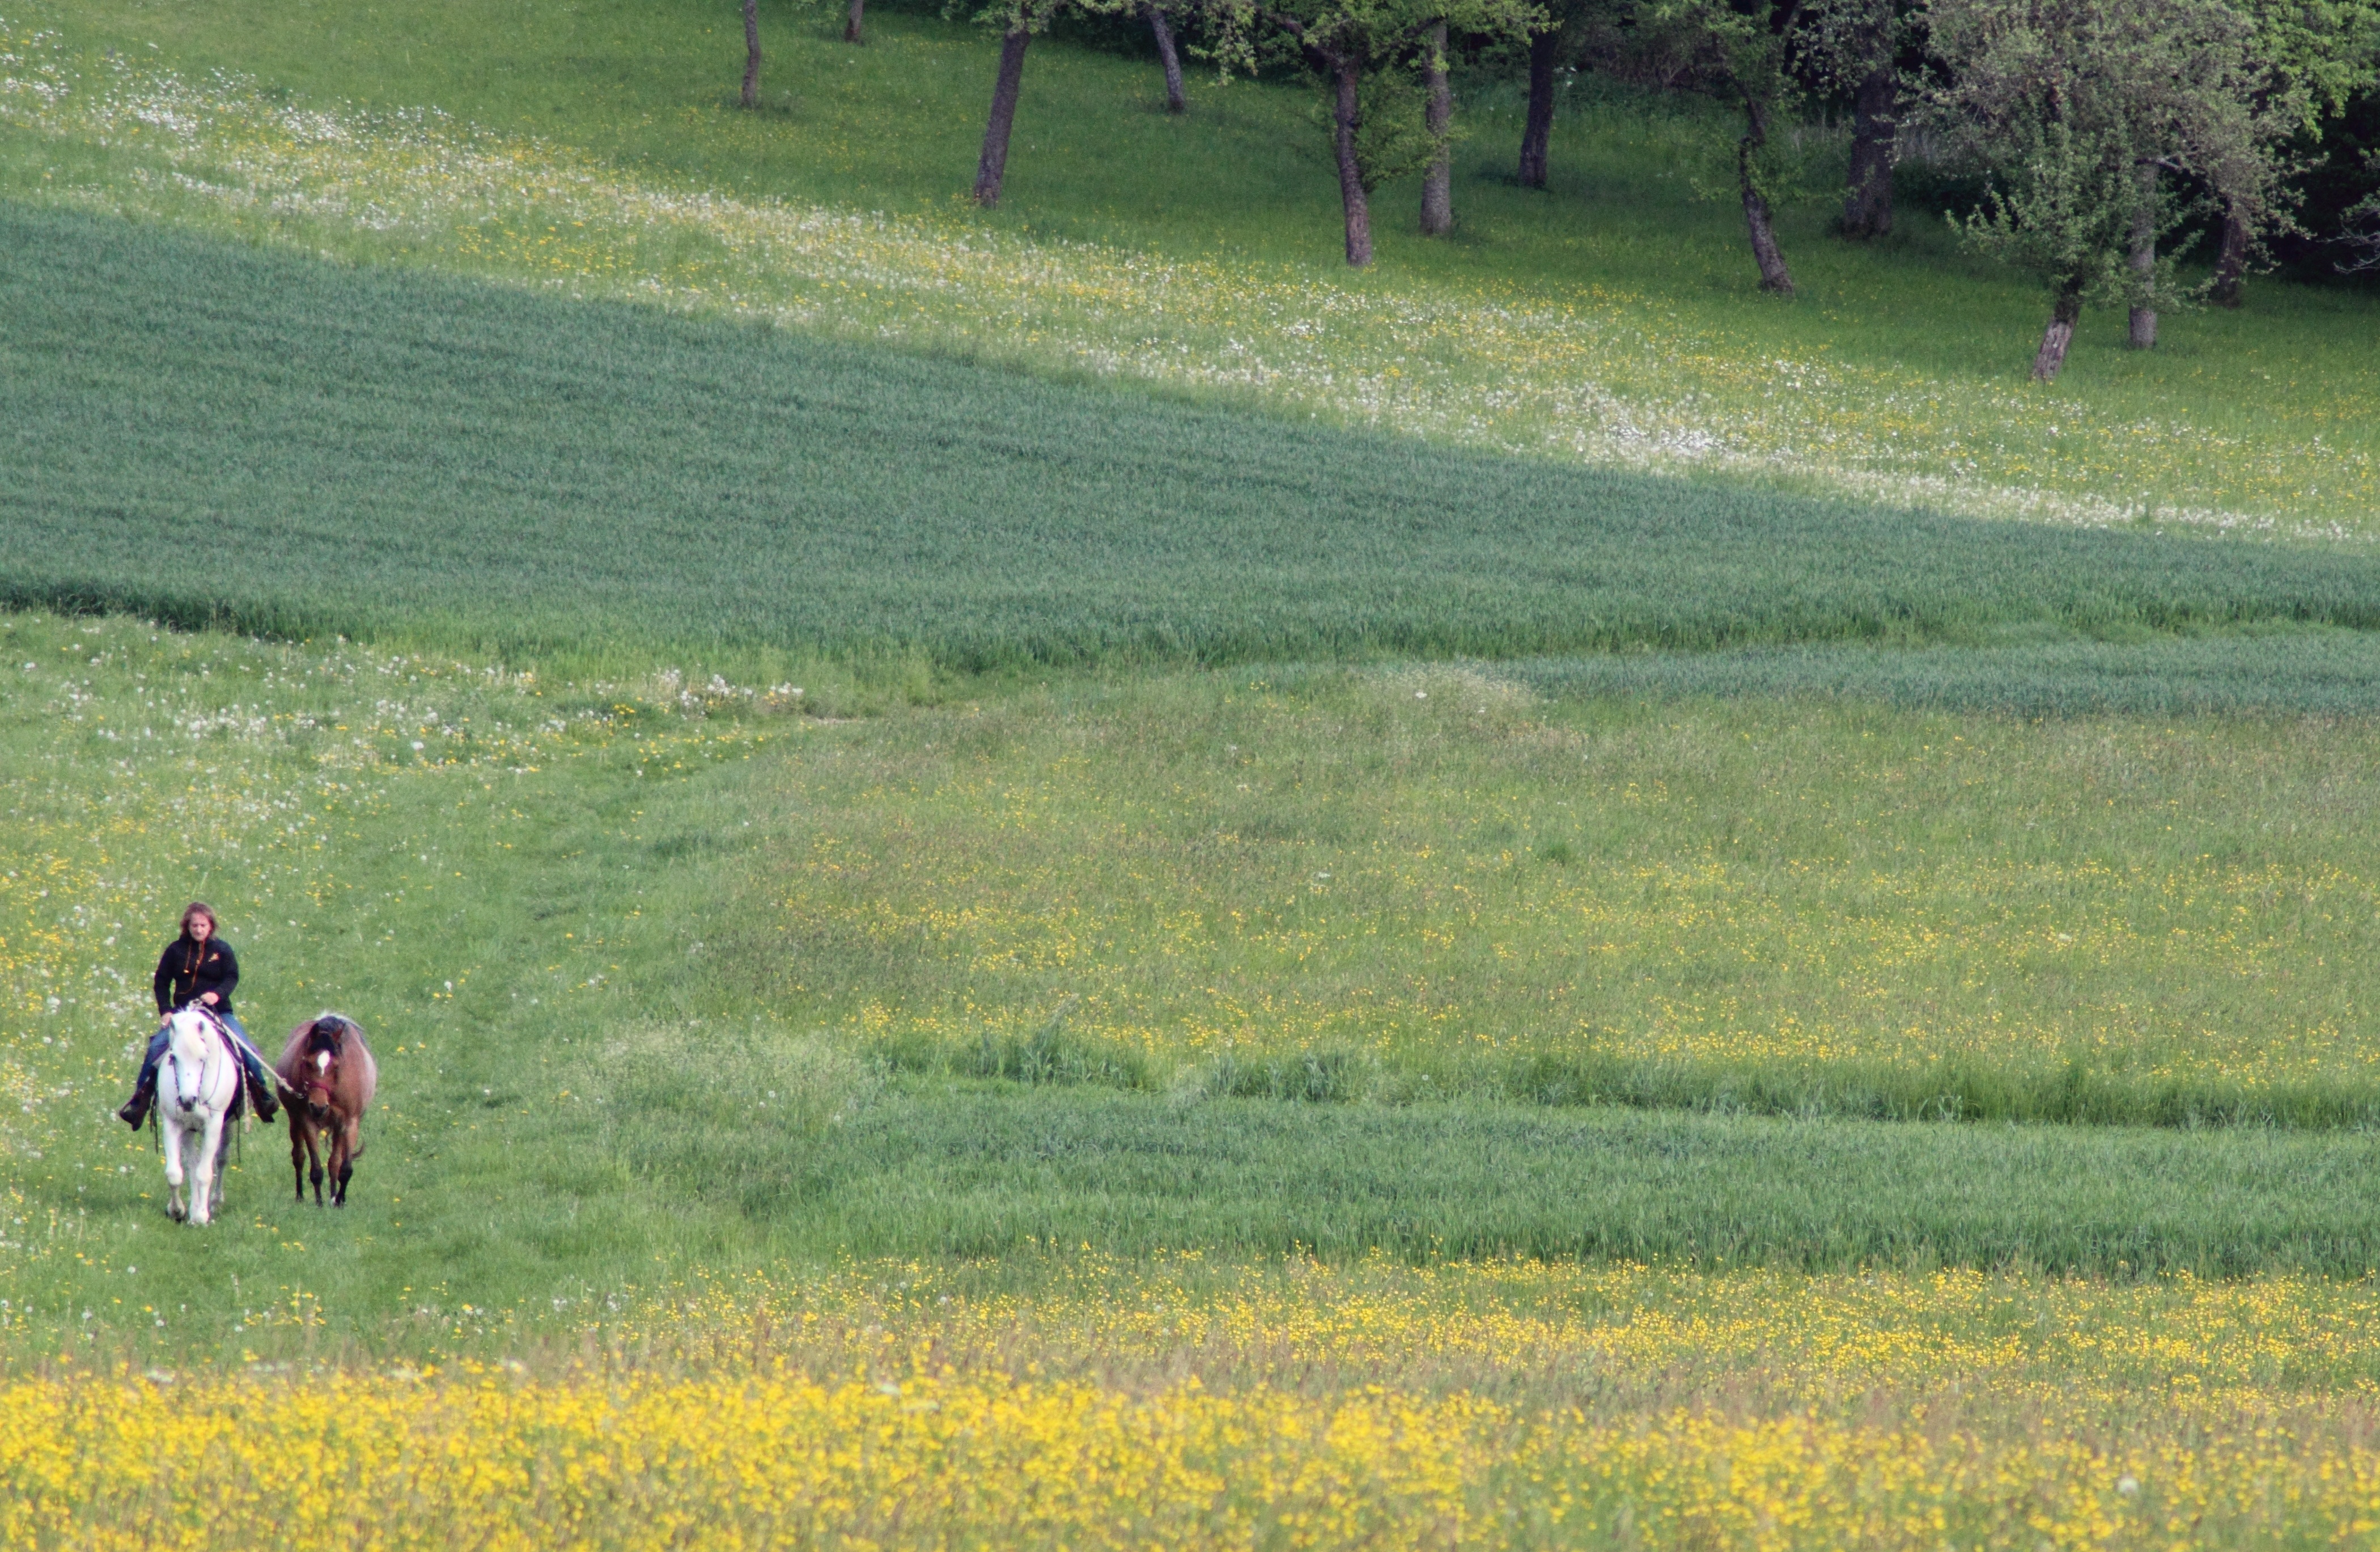
tree, grass, plant, field, farm, lawn, meadow, prairie, hill, flower, pasture, grazing, ride, agriculture, plain, equestrian, riding, horses, grassland, habitat, reiter, rural area, natural environment, grass family